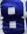
Number: 8